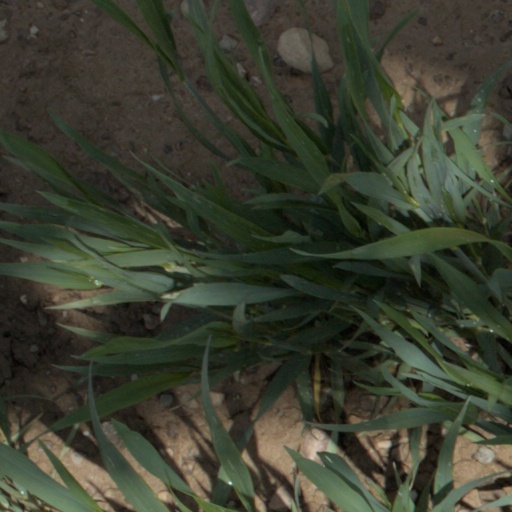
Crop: wheat